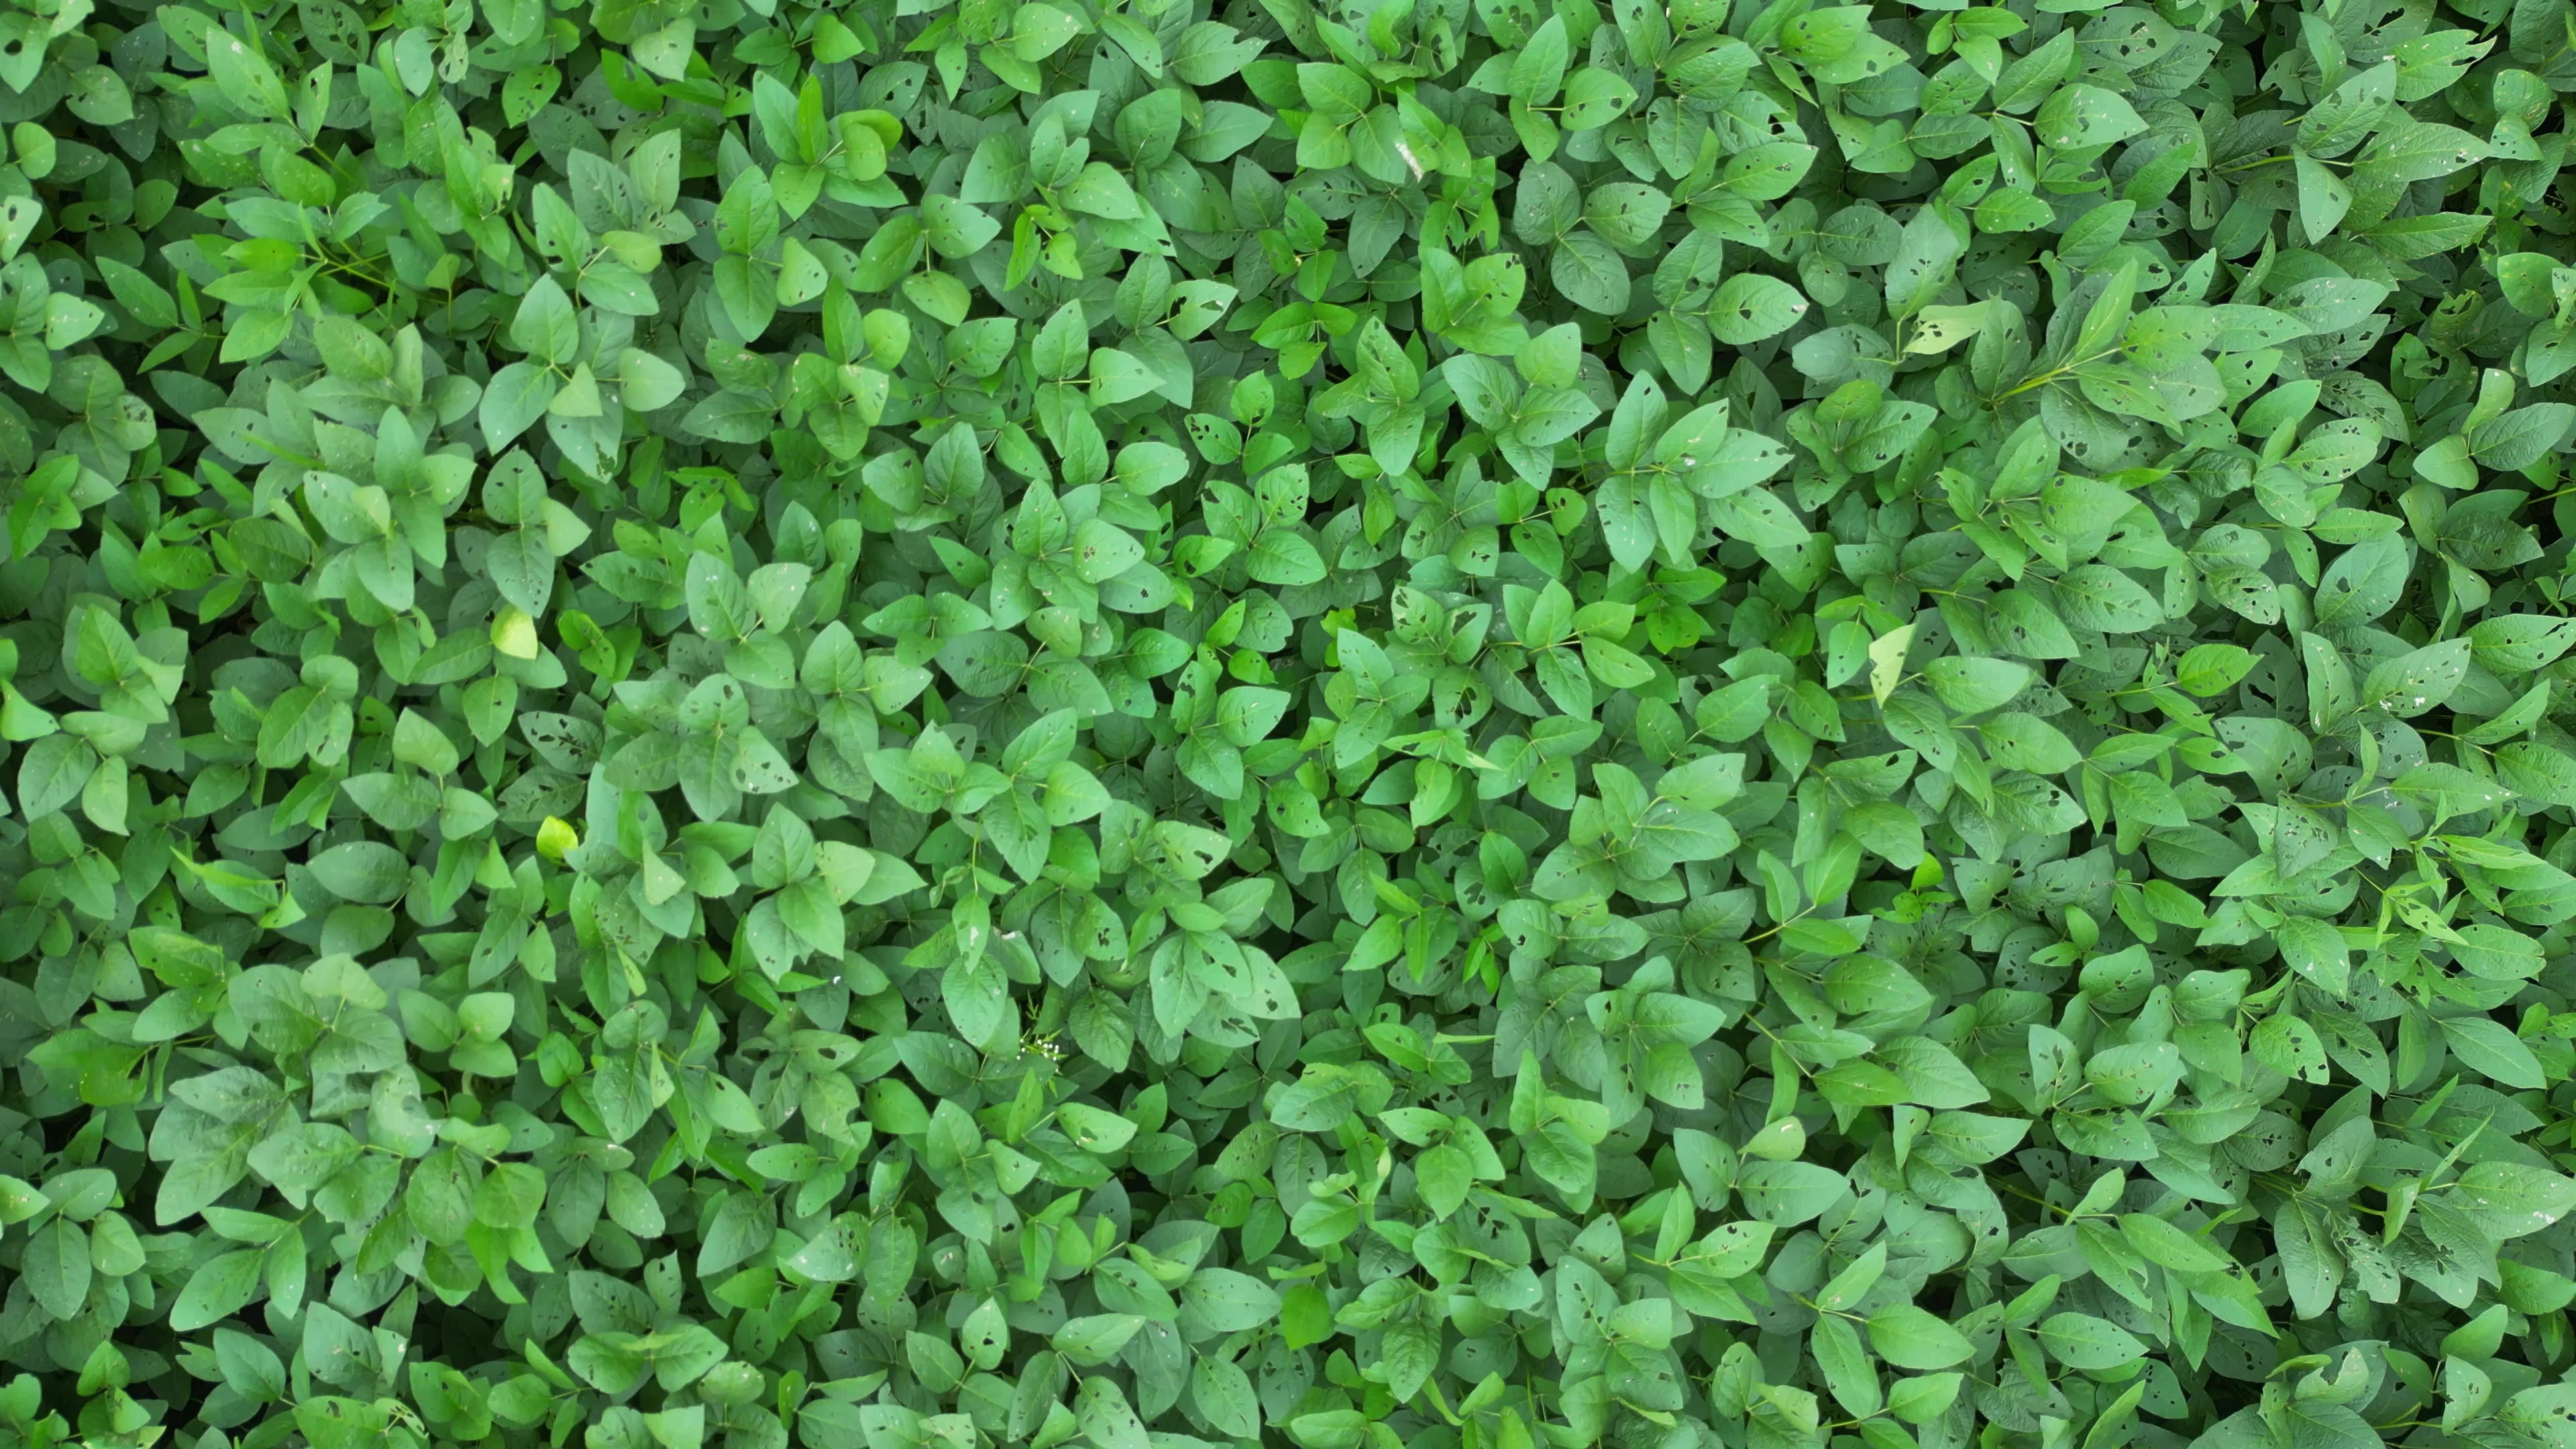
Label: Semilooper_Pest